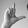
ASL letter: L